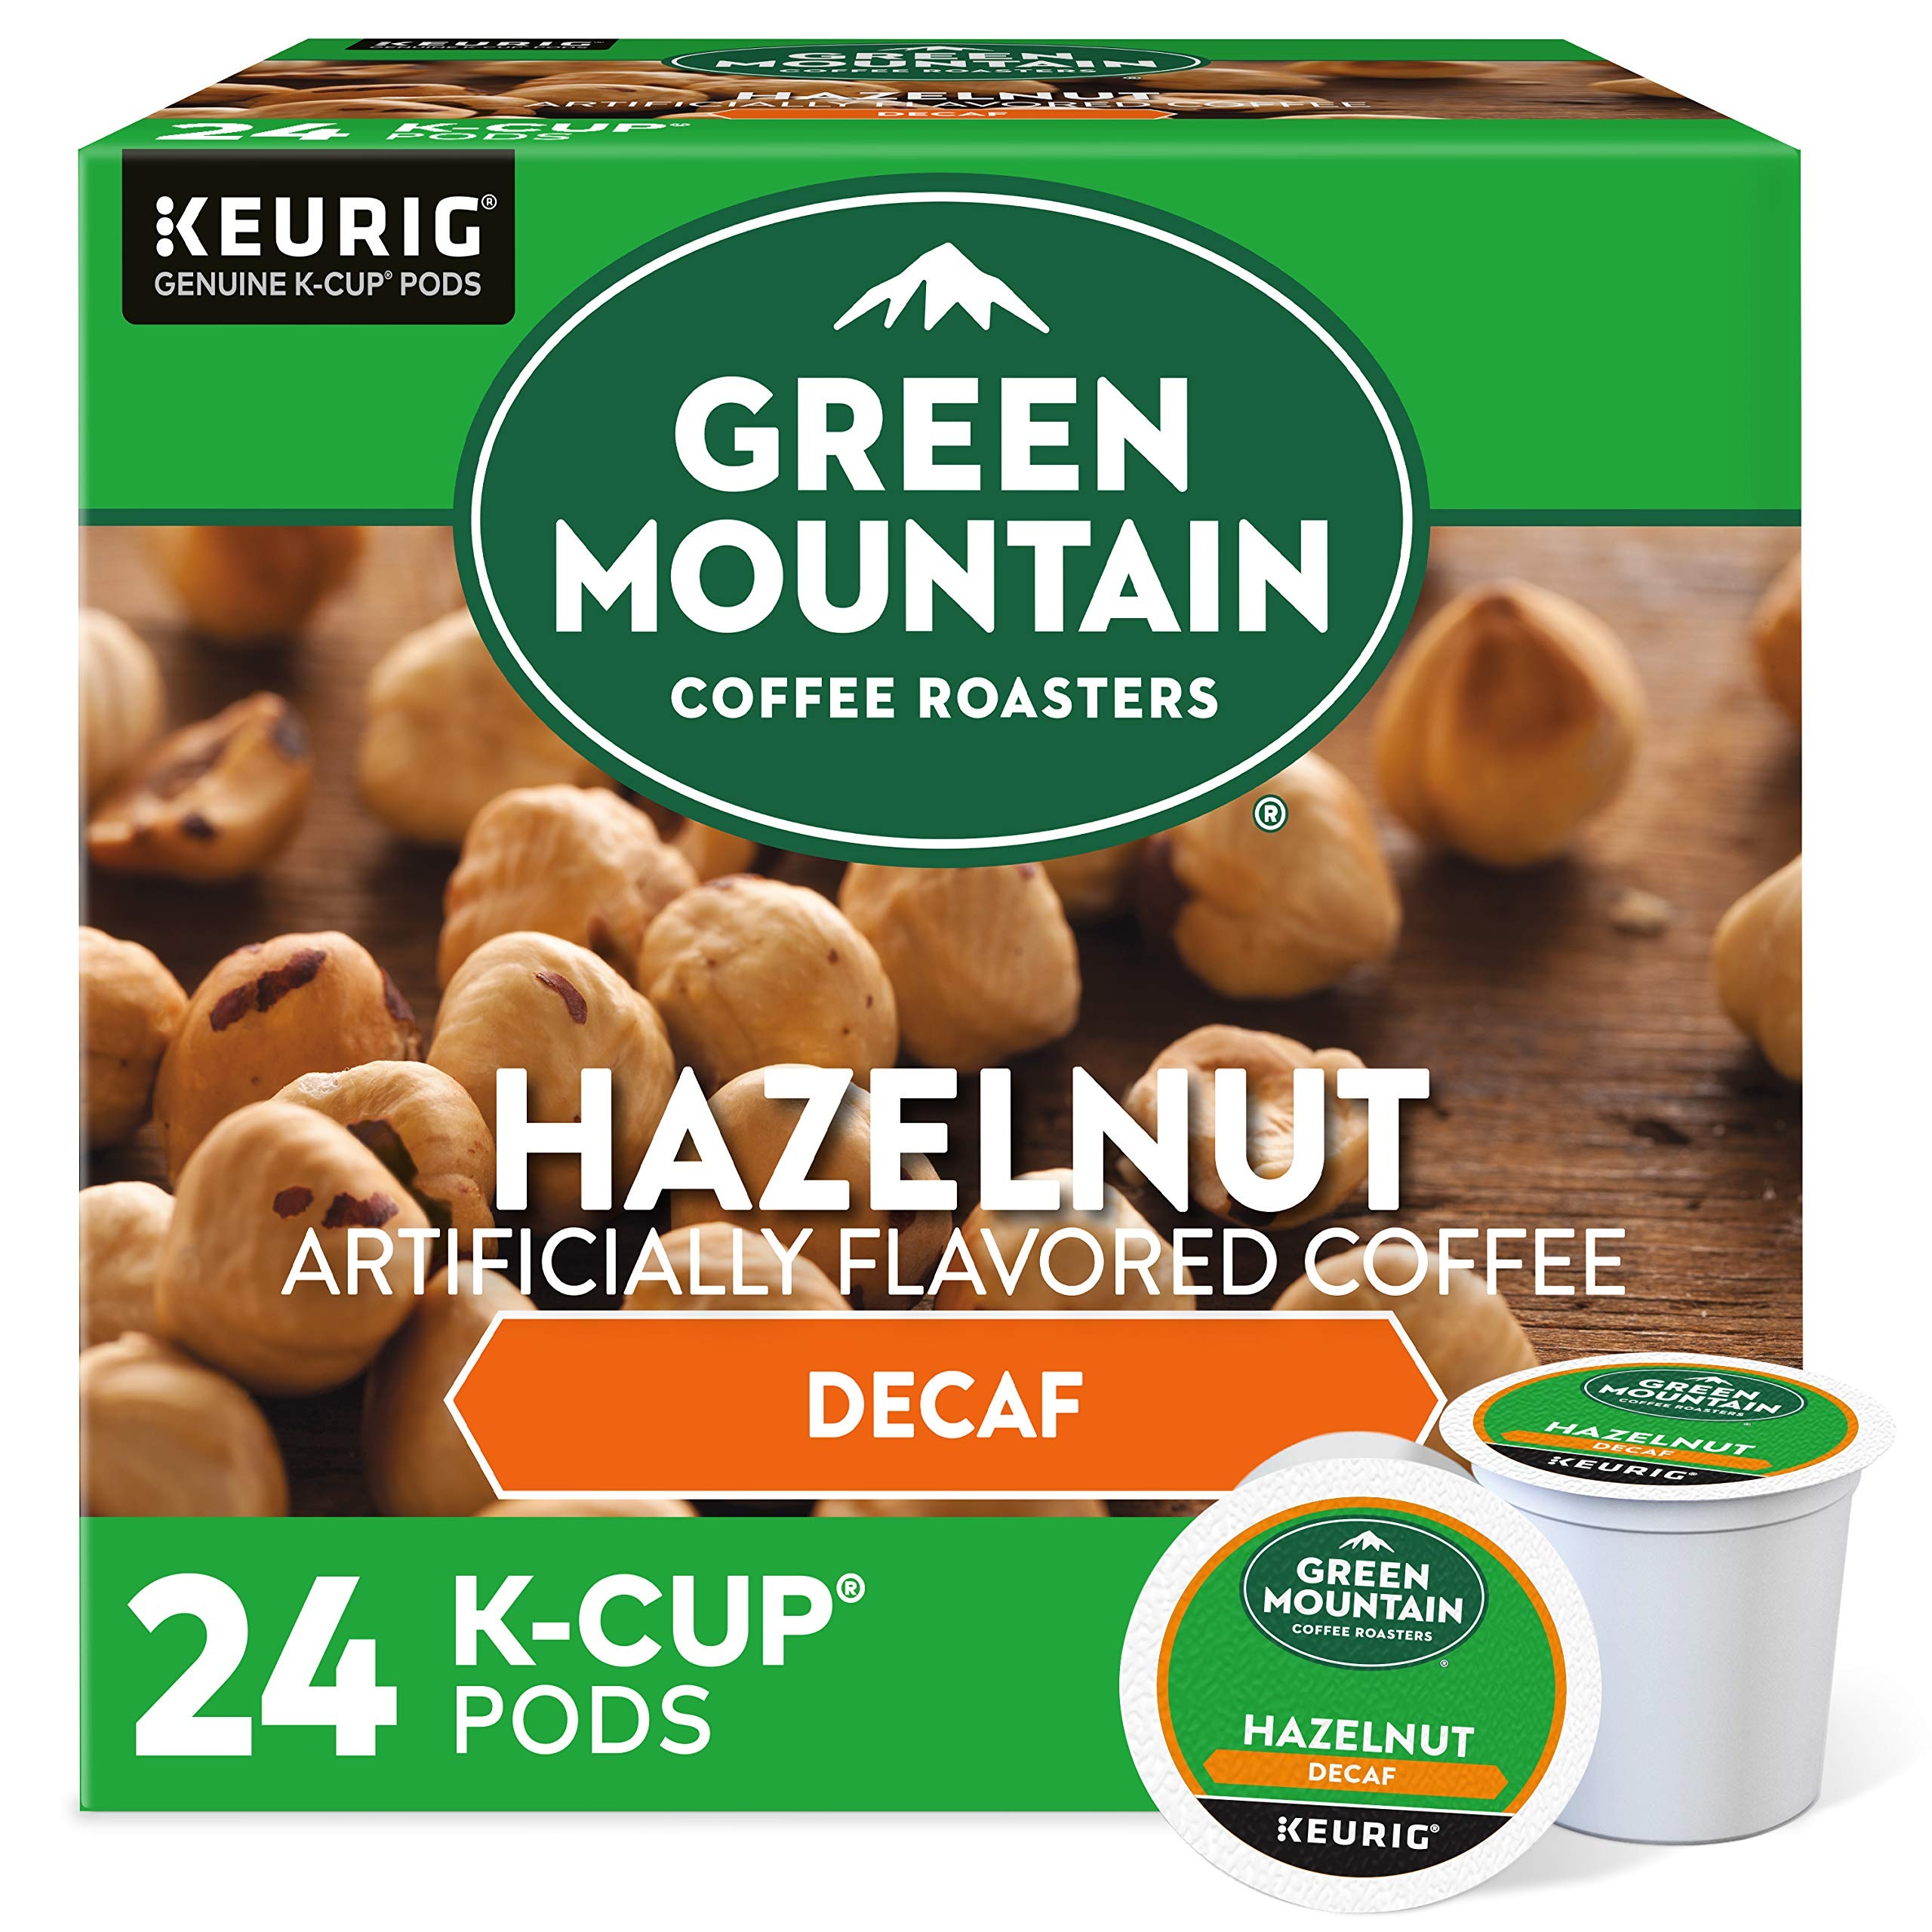
Item Name: Keurig Coffee Pods K-Cups 16 / 18 / 22 / 24 Count Capsules ALL BRANDS / FLAVORS (24 Pods Green Mountain - Hazelnut Decaf)
Product Description: Keurig Coffee Pods KCups 16 / 18 / 22 / 24 Count Capsules ALL BRANDS / FLAVORS (24 Pods Green Mountain Hazelnut Decaf) 24 Count (Pack of 1)
Value: 10.0
Unit: Count

Price: 17.45